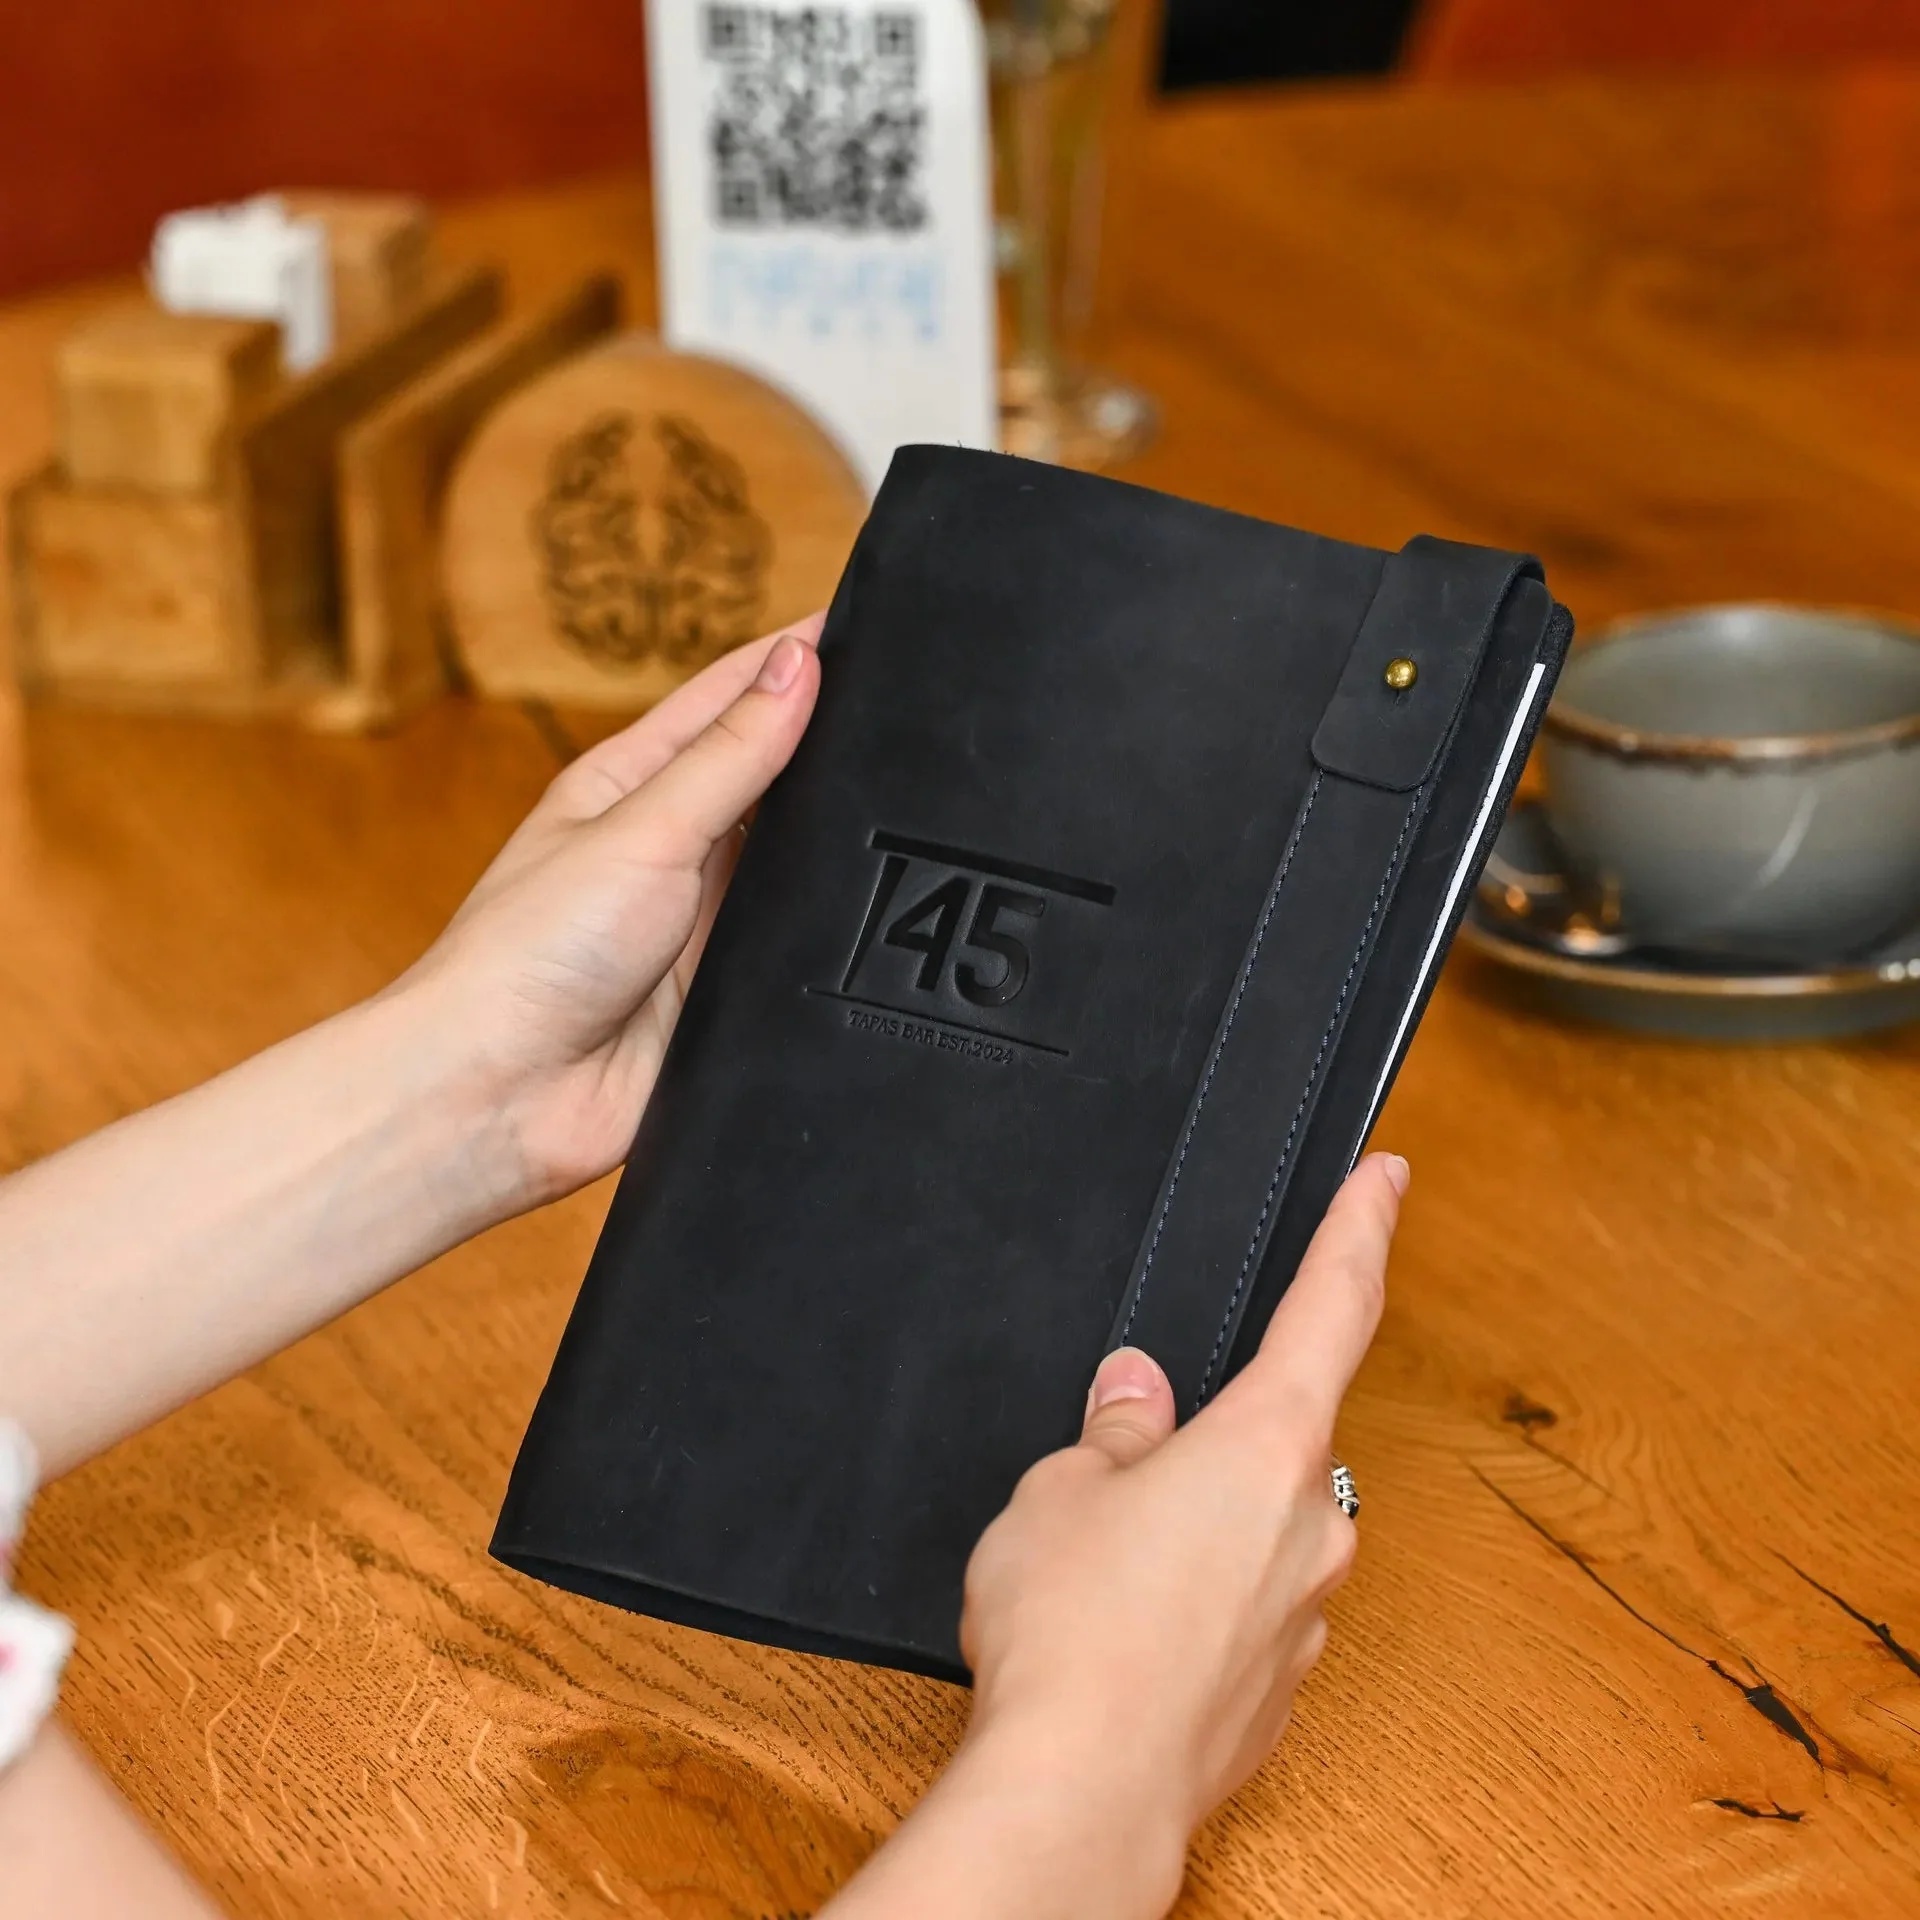
Шкіряна папка з фіксацією на резинку і кобурним гвинтом зі шкіри Crazy Horse (ШM07A5)
✅ Підходить під аркуш А5 (після згинання навпіл) ✅ Логотип наноситься тисненням ✅ Швидка та легка зміна аркушів ✅ Фіксація на резинку ✅ Доступно в 20+ кольорах ✅ Додаткова знижка залежно від обсягу замовлення
Brand: Inko Horeca Accessories
Category: Business & Industrial > Food Service > Check Presenters